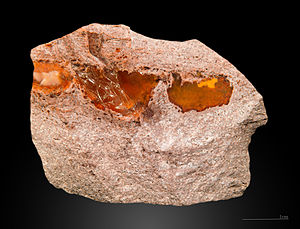
Opal
Ildopal
Opaler er smykkesten, som glimter i alle regnbuens farver i små hulrum i stenens overflade. De fleste opaler findes i Australien, men også i Mexico, USA, Ungarn, Tjekkiet, Slovakiet, Tyrkiet, Indonesien, Brasilien, Honduras, Guatemala, Nicaragua og Etiopien. I 2008 meddelte NASA, at der forekom opal på Mars. Opaler findes oftest i dybe huller i bjerge. Opaljægere sætter her advarselsskilte op, for at undgå at de indfødte falder i disse livsfarlige huller.